Sail

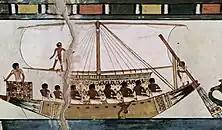
Egyptian sailing ship, ca. 1422–1411 BCE

The invention of the sail was a technological advance of equal or even greater importance than the invention of the wheel. It has been suggested by some that it has the significance of the development of the Neolithic lifestyle or the first establishment of cities. Yet it is not known when or where this invention took place.